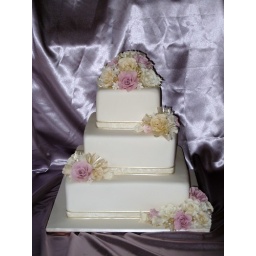
Chocolate mud cake layered with ganache, top tier fruit cake. Covered in Ivory Fondant.Roses hand made from modelling paste.